Windows 8

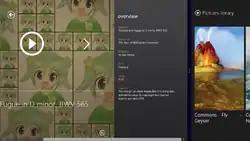
Snap feature: Xbox Music, alongside Photos snapped into a sidebar to the right side of the screen

is not included in Windows 8, and must be downloaded separately. Bundled multimedia apps are provided under the Xbox brand, including Xbox Music, Xbox Video, and the Xbox SmartGlass companion for use with an Xbox 360 console. Games can integrate into an Xbox Live hub app, which also allows users to view their profile and Gamerscore. Other bundled apps provide the ability to link Flickr and Facebook. Due to Facebook Connect service changes, Facebook support is disabled in all bundled apps effective June 8, 2015.